WakeMed Soccer Park

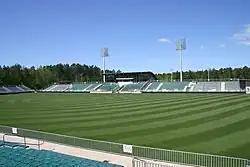
View of the stadium in 2007

WakeMed Soccer Park is a soccer complex in Cary, North Carolina, United States. It consists of a purpose-built, soccer-specific main stadium named "First Horizon Stadium", two lighted practice football pitches, and four additional fields. The main stadium and the two lighted fields (2 & 3) are all FIFA international regulation size. The stadium seats 10,000, while Field 2 also has 1,000 permanent bleacher seats. The complex also sports a full-length cross-country course and houses the offices of Triangle Professional Soccer.